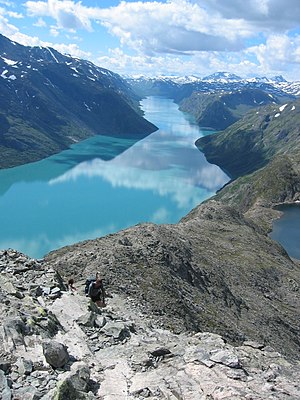
Besseggen
Besseggen set mod vest, med Gjende til venstre og Bessvatnet til højre
Besseggen, eller Besseggi, er en bjergryg i Vågå kommune i Innlandet fylke i Norge. Besseggen ligger i den østlige del af Jotunheimen, mellem søerne Gjende og Bessvatnet.